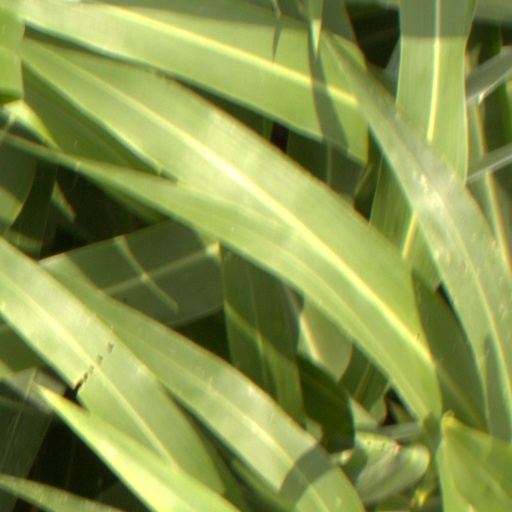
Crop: sorghum